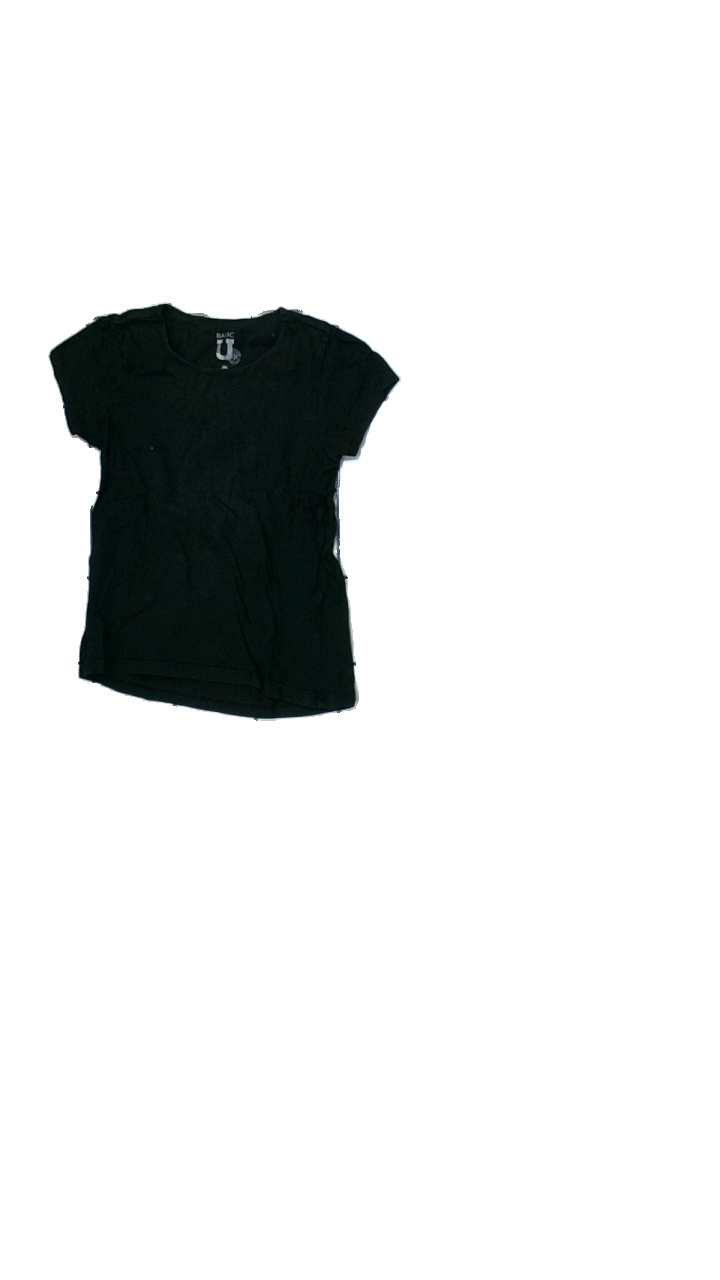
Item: T-shirt (Children)
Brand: Basic U
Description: svart t-shirt, urtvättad
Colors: Black
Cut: Regular
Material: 100% cotton
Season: All
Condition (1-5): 2
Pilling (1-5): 2
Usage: Export
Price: <50